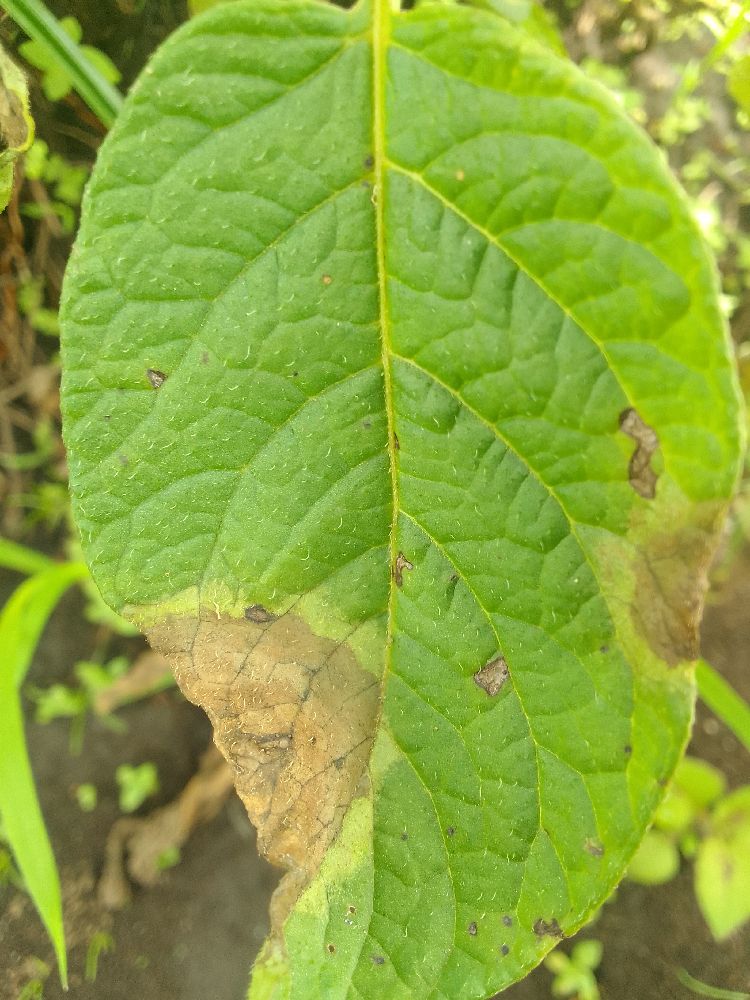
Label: Late blight